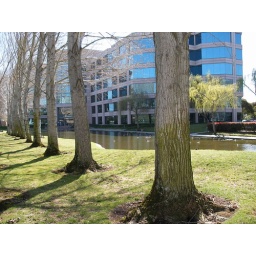
Ducks swimming in the pond at my office building